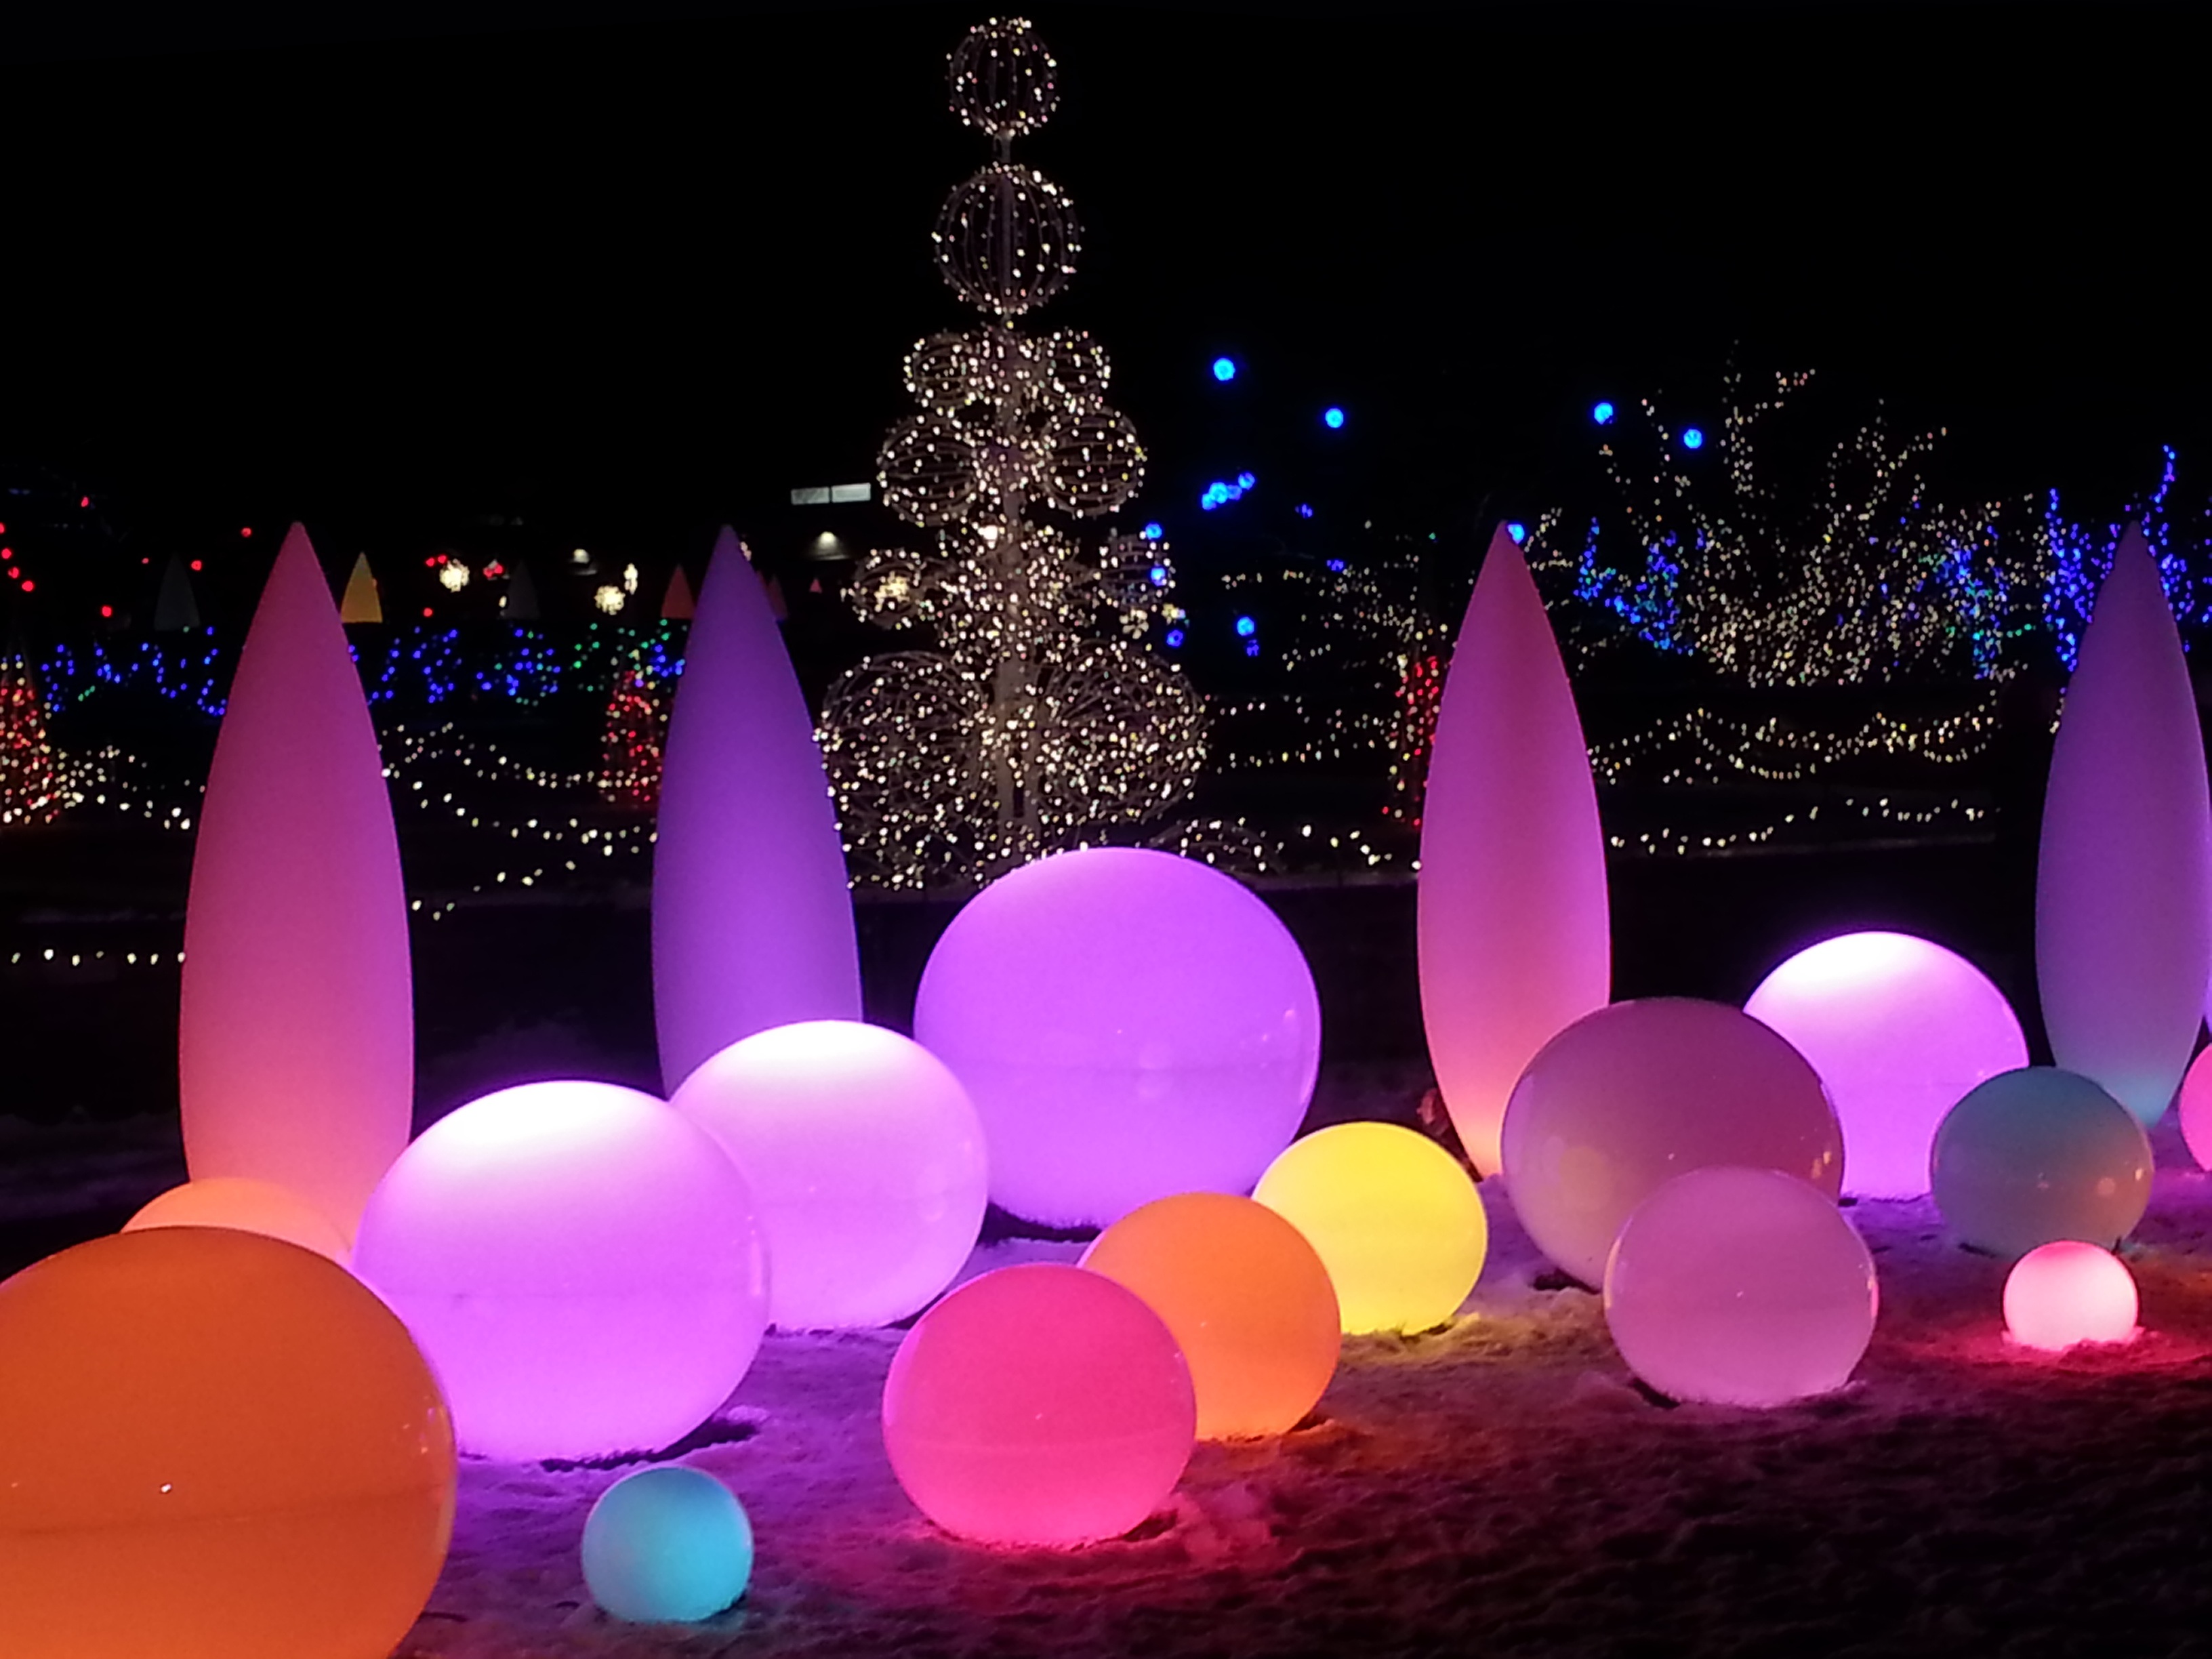
winter, light, night, colourful, holiday, colorful, christmas, lighting, decor, christmas tree, christmas decoration, illustration, bright, shape, christmas lights